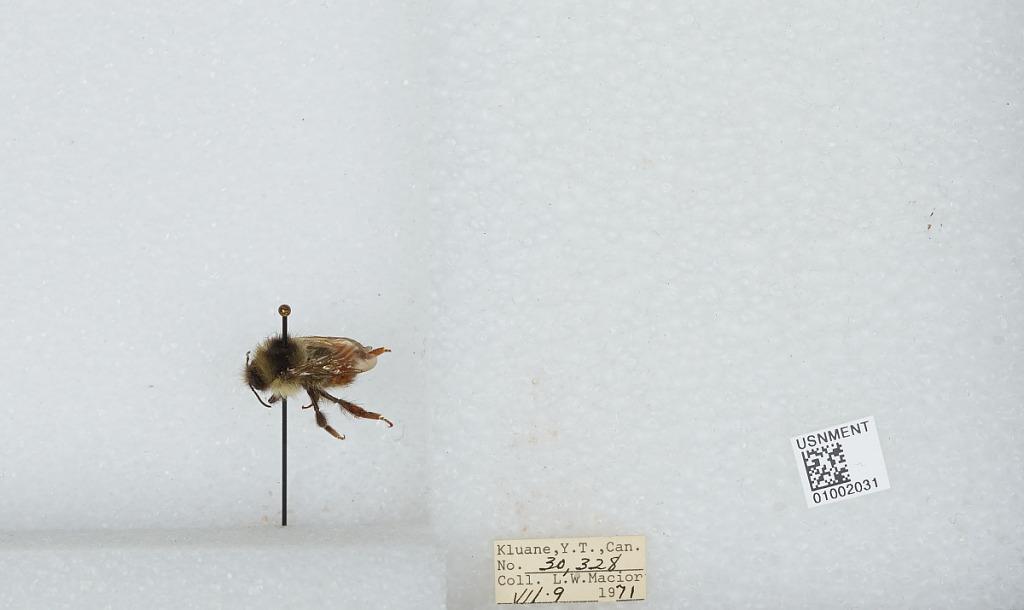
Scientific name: Bombus (Pyrobombus) flavifrons Cresson
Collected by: L. Macior
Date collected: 1971-7-9
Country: Canada
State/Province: Yukon Territory
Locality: Kluane
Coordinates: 60.75, -139.5